945 Madison Avenue

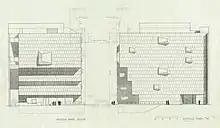
Architectural plan for the exterior, 1963

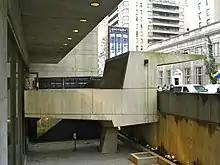
Bridge entrance from Madison Avenue

Unlike most other buildings on the adjacent stretch of Madison Avenue, the building's exterior is made of reinforced concrete with variegated gray granite cladding, which is divided into vertically-oriented slabs. The majority of the building is faced with dark gray granite, with white veining resembling curling smoke, and lacks decoration for the most part. There are 1,500 slabs of stone, each weighing . The Madison Avenue elevation features an areaway or sunken stone courtyard (sometimes described as a moat), which was originally intended to display sculptures. Spanning the areaway is a canopied concrete bridge into the building's lobby, which "Architectural Forum" likened to a portal and sculpture. Adjacent to the southern end of the bridge is a concrete display case with a glass pane. The rest of the areaway is separated from the sidewalk by a granite parapet with two flagpoles, in addition to planting beds. The southern end of the Madison Avenue elevation has concrete cladding (in contrast to the rest of the facade) and includes a service entrance. On 75th Street, there is another areaway, as well as a service entrance and loading dock at the eastern end.